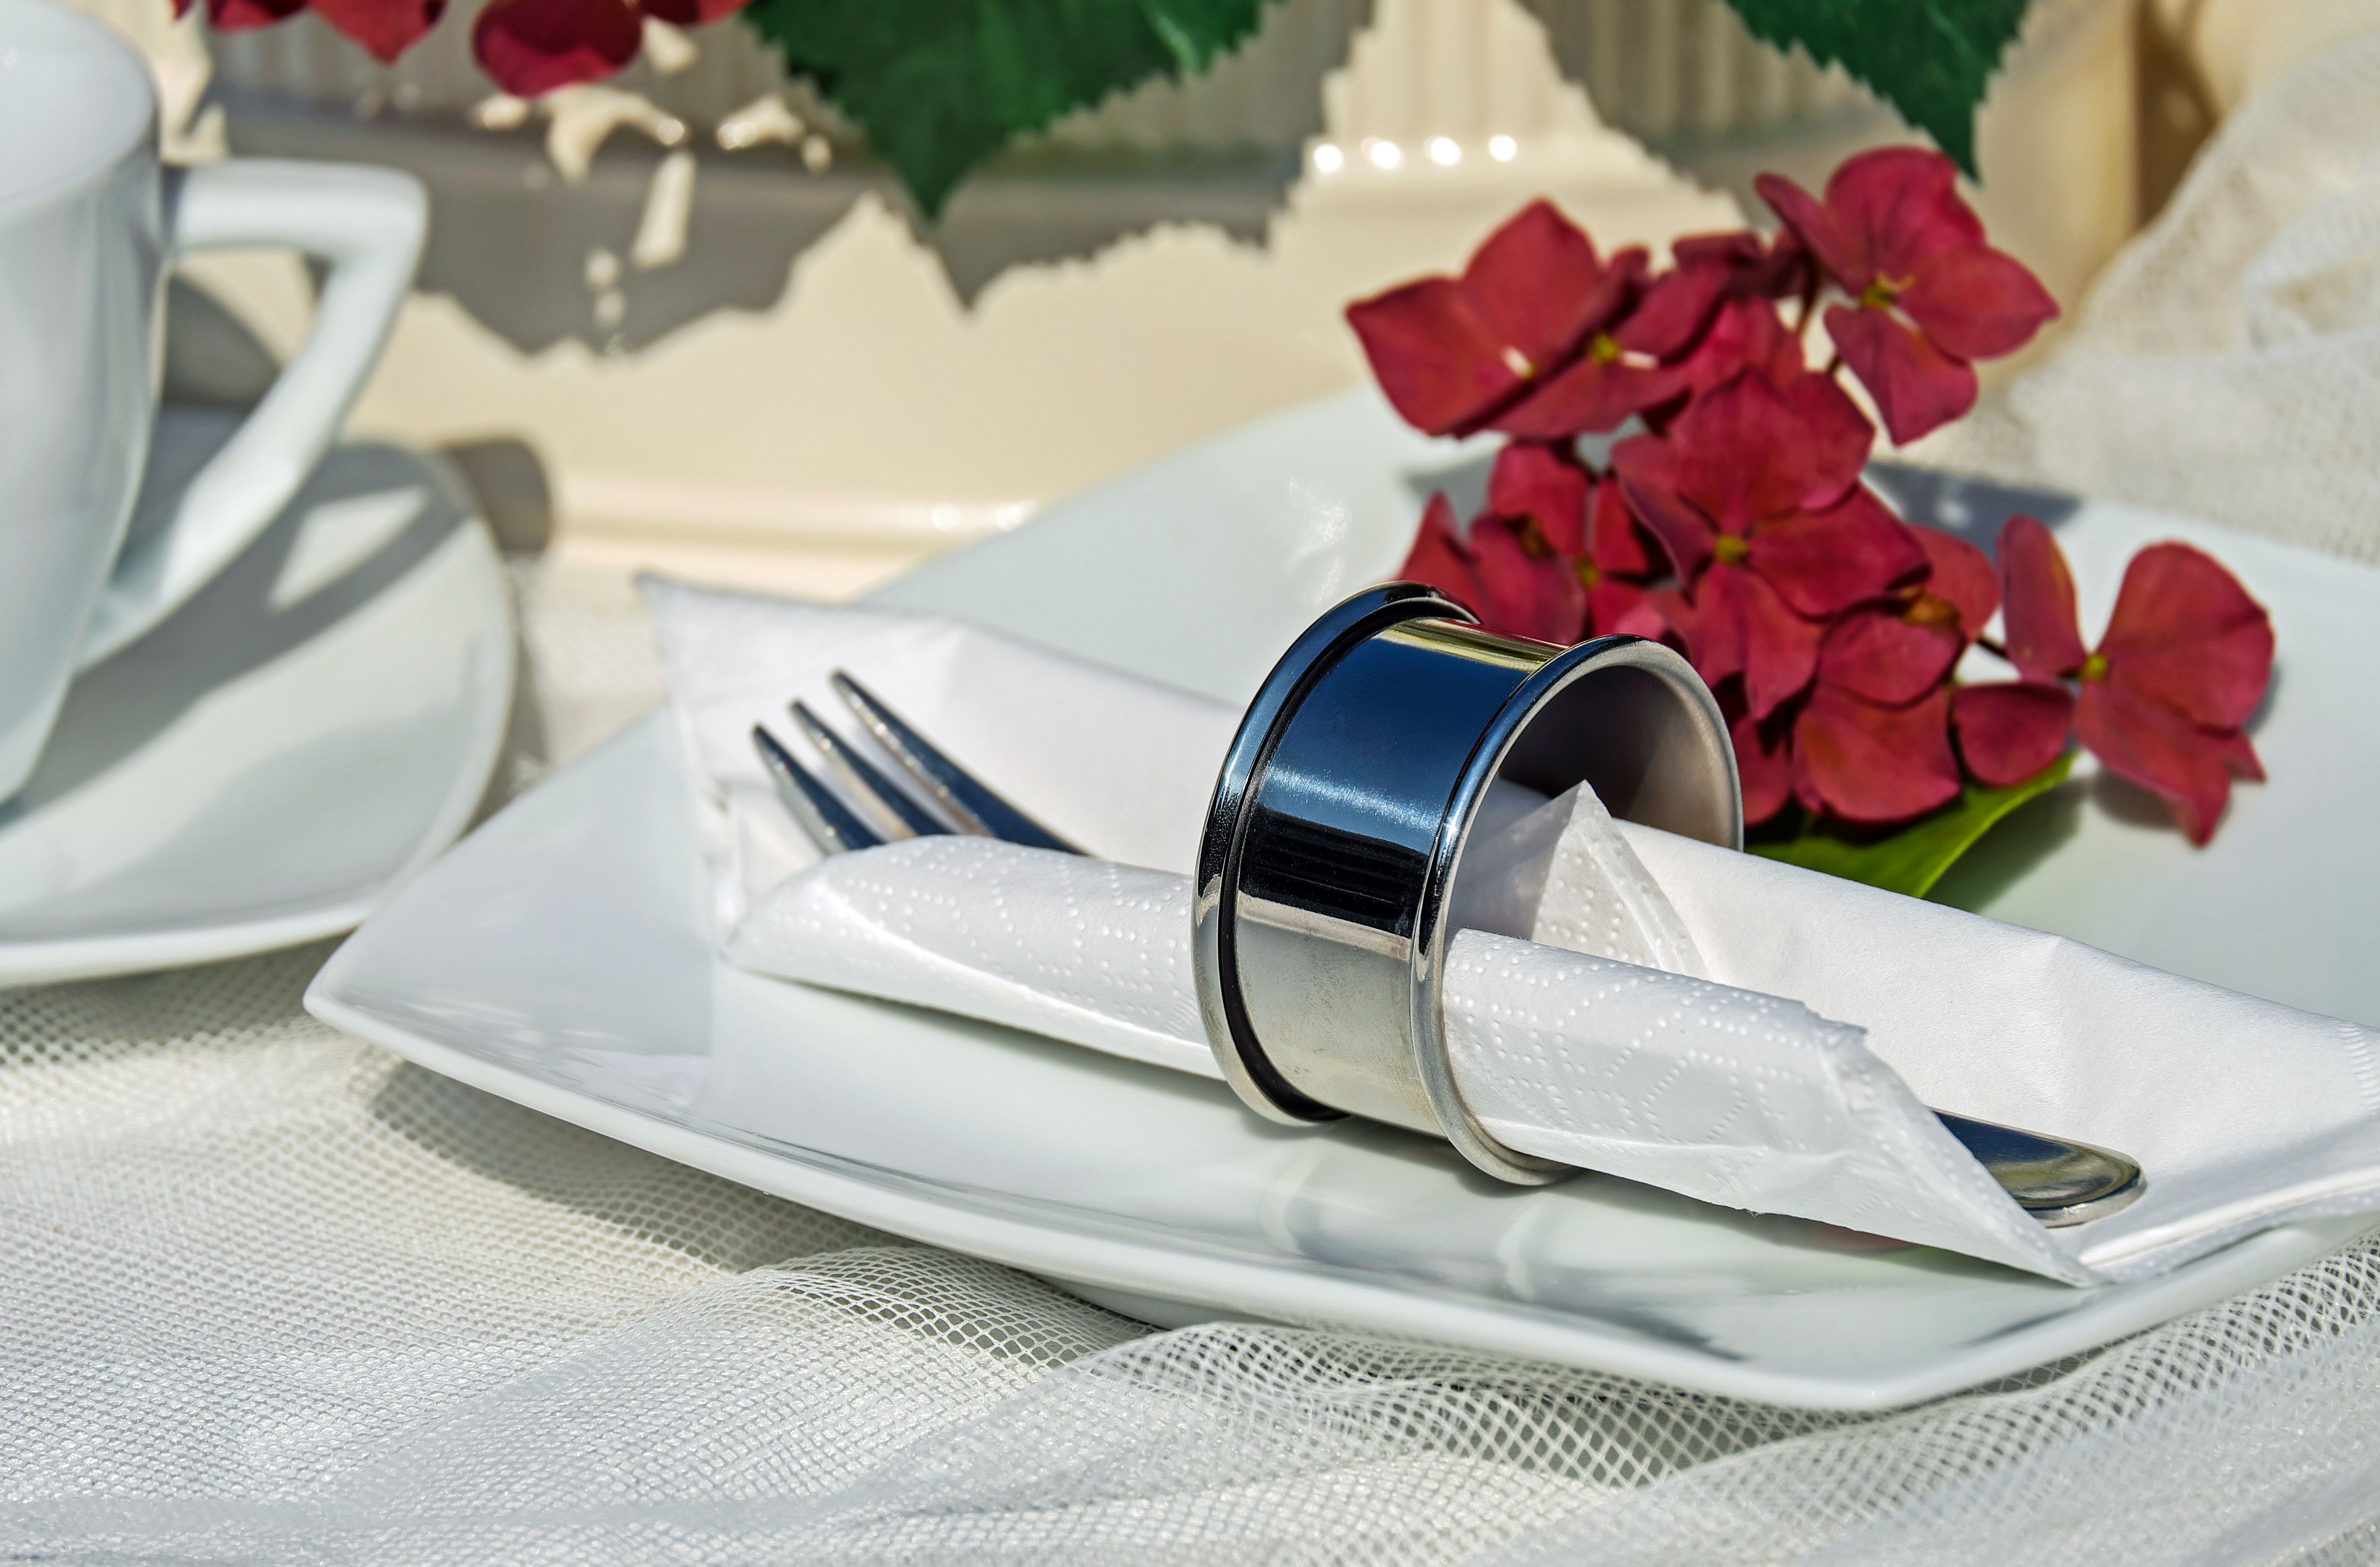
shoe, white, ring, flower, napkin, stainless steel, footwear, shiny, napkin ring, coffee hour